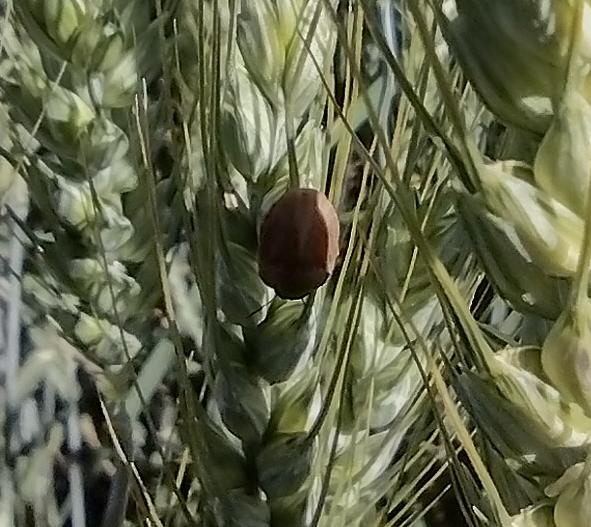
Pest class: non_pest_herbivores